Mōri Motonari

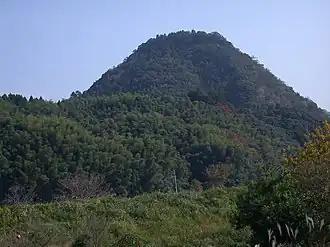
The mountaintop where Gassan Toda Castle used to stand

In 1554, Motonari's intrigues led to the death of Amago Kunihisa in battle with Amago Haruhisa. Kunihisa, the son of Amago Tsunehisa, led a faction named the Shingūtō (新宮党) after the town, Shingu, where it was based. He had been trusted with military matters by his father Tsunehisa but he often looked down upon those who did not do well on the battlefield and was obnoxious from time to time. Supposedly, Motonari tricked Haruhisa into believing that Kunihisa and Era Fusahide (江良房栄) intended to take over the Amago clan. The circumstances may have been aggravated by Kunihisa's arrogance towards young Haruhisa. The death of Kunihisa and the purge of the Shingūtō weakened the Amago clan considerably.